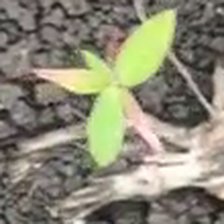
Weed species: Moti_dudhi(Euphorbia_geneculata_L)